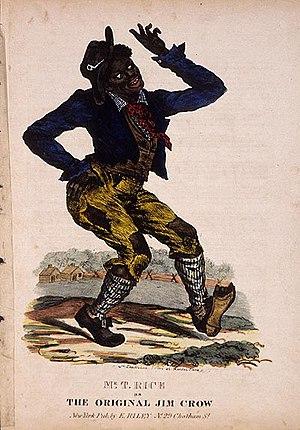
Le minstrel show, ou minstrelsy, était un spectacle américain créé vers la fin des années 1820, où figuraient chants, danses, musique, intermèdes comiques, interprétés d'abord par des acteurs blancs qui se noircissaient le visage, puis, surtout après la Guerre de Sécession, par des Noirs eux-mêmes.
Au début du XIXᵉ siècle la musique populaire américaine sera particulièrement caractérisée par le Minstrel show, forme de théâtre qui réunit des représentations sous forme de chansons, danses et de récits ayant un point de vue typiquement raciste et dérogatoire sur la vie et la culture des Afro-Américains. Malgré le fait qu’en 1808 l’état fédéral américain supprime officiellement la traite des Noirs, reflet des tendances d’abolition de l’esclavagisme dans les états du Nord de 1777 à 1804, les états du Sud continueront à vivement défendre cette entreprise jusqu’en 1861 ce qui, pendant cette période, empêchera la percé de la musique afro-américaine à même les courants de la musique populaire américaine. Ce n’est qu’après la guerre de Sécession et la victoire des états du Nord, égalitariste, sur celles du Sud, esclavagistes, qui se terminera en 1865, ayant fait plus de 970 000 victimes, que nous commencerons à voir de la musique populaire véritablement inspirée de la musique afro-américaine et comptant ceux-ci à même leur production.
Jump Jim Crow est le nom d'une chanson et d'une danse de 1828 interprétée par Thomas D. Rice, un comédien américain blanc grimé en noir, c’est-à dire en blackface, une pratique maintenant jugée raciste et offensante. Il était connu sous le nom de scène de Daddy Rice.
Dumbo est le 5ᵉ long-métrage d'animation et le 4ᵉ « Classique d'animation » des studios Disney, sorti aux États-Unis en octobre 1941. Il est basé sur l'histoire éponyme écrite par Helen Aberson et illustrée par Harold Pearl, parue en 1939.
Les lois Jim Crow étaient des lois nationales et locales issues des Black Codes, promulguées par les législatures des États du Sud à partir de 1877 jusqu'en 1964, lois qui ont été mise en place pour entraver l'effectivité des droits constitutionnels des Afro-Américains, acquis au lendemain de la Guerre de Sécession : le Treizième amendement de la Constitution des États-Unis du 6 décembre 1865 abolissant l'esclavage, le Quatorzième amendement de la Constitution des États-Unis de 1868, accordant la citoyenneté à toute personne née ou naturalisée aux États-Unis et interdisant toute restriction à ce droit, et le Quinzième amendement de la Constitution des États-Unis, de 1870, garantissant le droit de vote à tous les citoyens des États-Unis.